Francisco Jerman

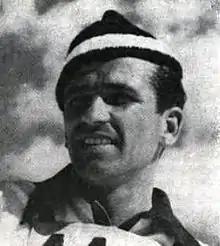

Francisco Jerman (16 October 1920 – 19 March 1980) was a Slovenian-Argentine cross-country skier. He competed in the men's 15 kilometre event at the 1960 Winter Olympics.